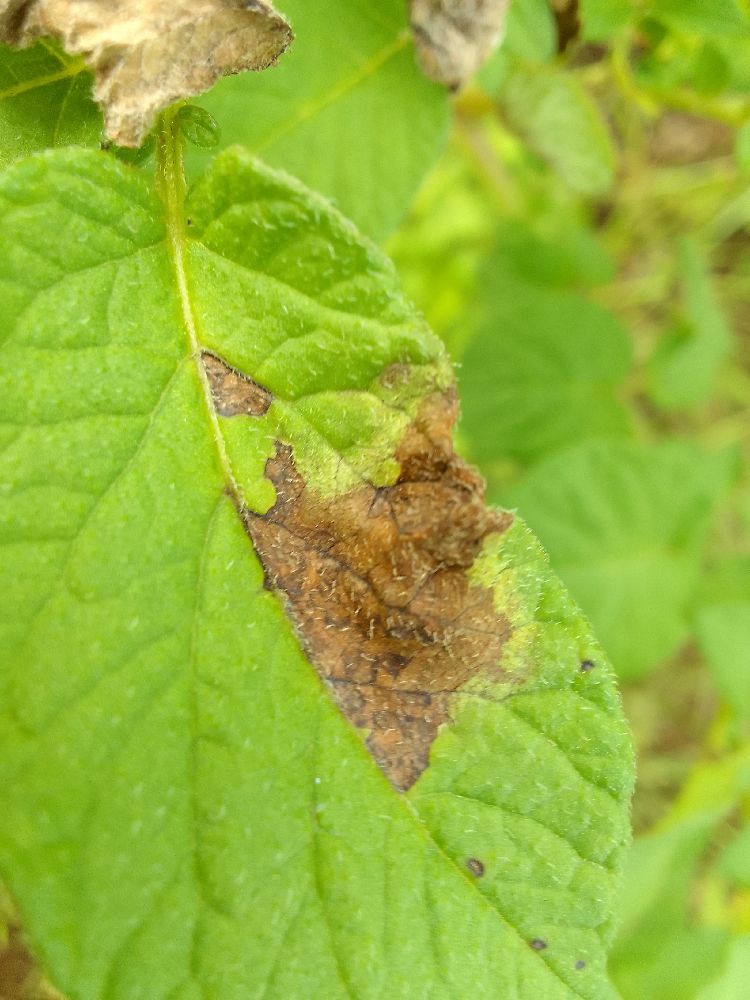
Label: Late blight